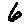
Label: 6